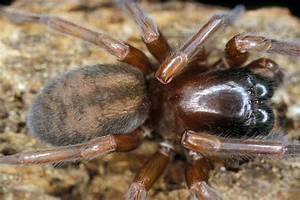
Label: ragno